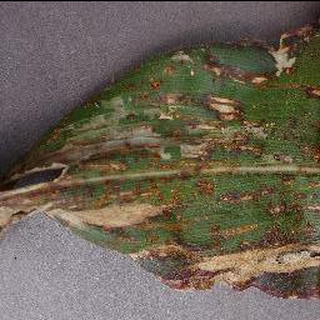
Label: corn_cercospora_leaf_spot